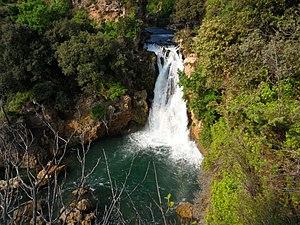
Liste des fleuves, rivières et autres cours d'eau qui parcourent en partie ou en totalité le département du Var, en région Provence-Alpes-Côte d'Azur.